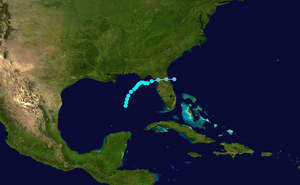
La saison cyclonique 2012 dans l'océan Atlantique nord débute officiellement le 1ᵉʳ juin pour se terminer le 30 novembre 2012, selon la définition de l'Organisation météorologique mondiale. Cependant, la première tempête tropicale de l'année, nommée Alberto, s'est formée dès le 19 mai. Depuis la formation de la tempête tropicale Debby le 23 juin, cette saison est la toute première à enregistrer 4 tempêtes nommées avant le mois de juillet, bien que le record détenu date de 1851.